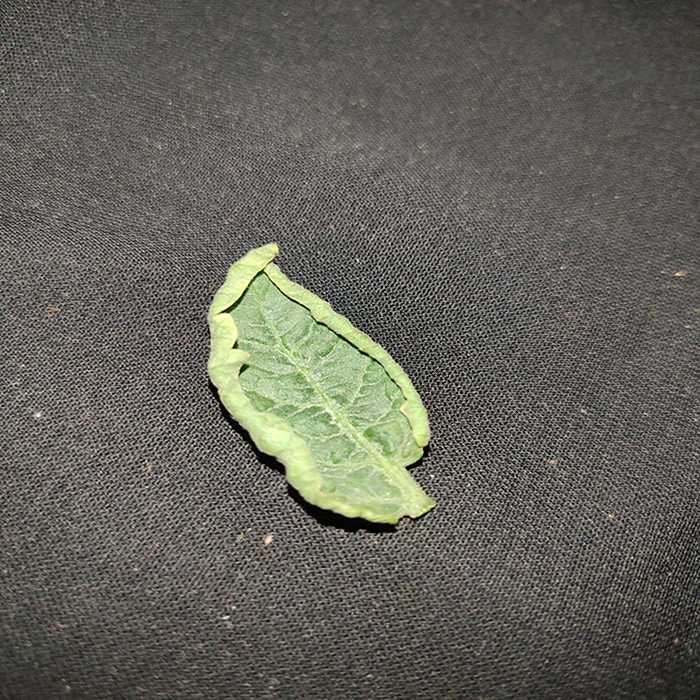
Plant: Tomato
Label: Tomato leaf curl virus